Vivestad Church

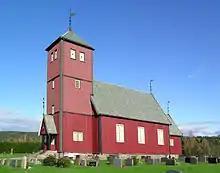
View of the church

Vivestad Church is a parish church of the Church of Norway in Tønsberg Municipality in Vestfold county, Norway. It is located in the village of Vivestad. It is the church for the Vivestad parish which is part of the Tønsberg domprosti (deanery) in the Diocese of Tunsberg. The brown, wooden church was built in a long church design in 1914 using plans drawn up by the architect Carl Berner. The church seats about 152 people.